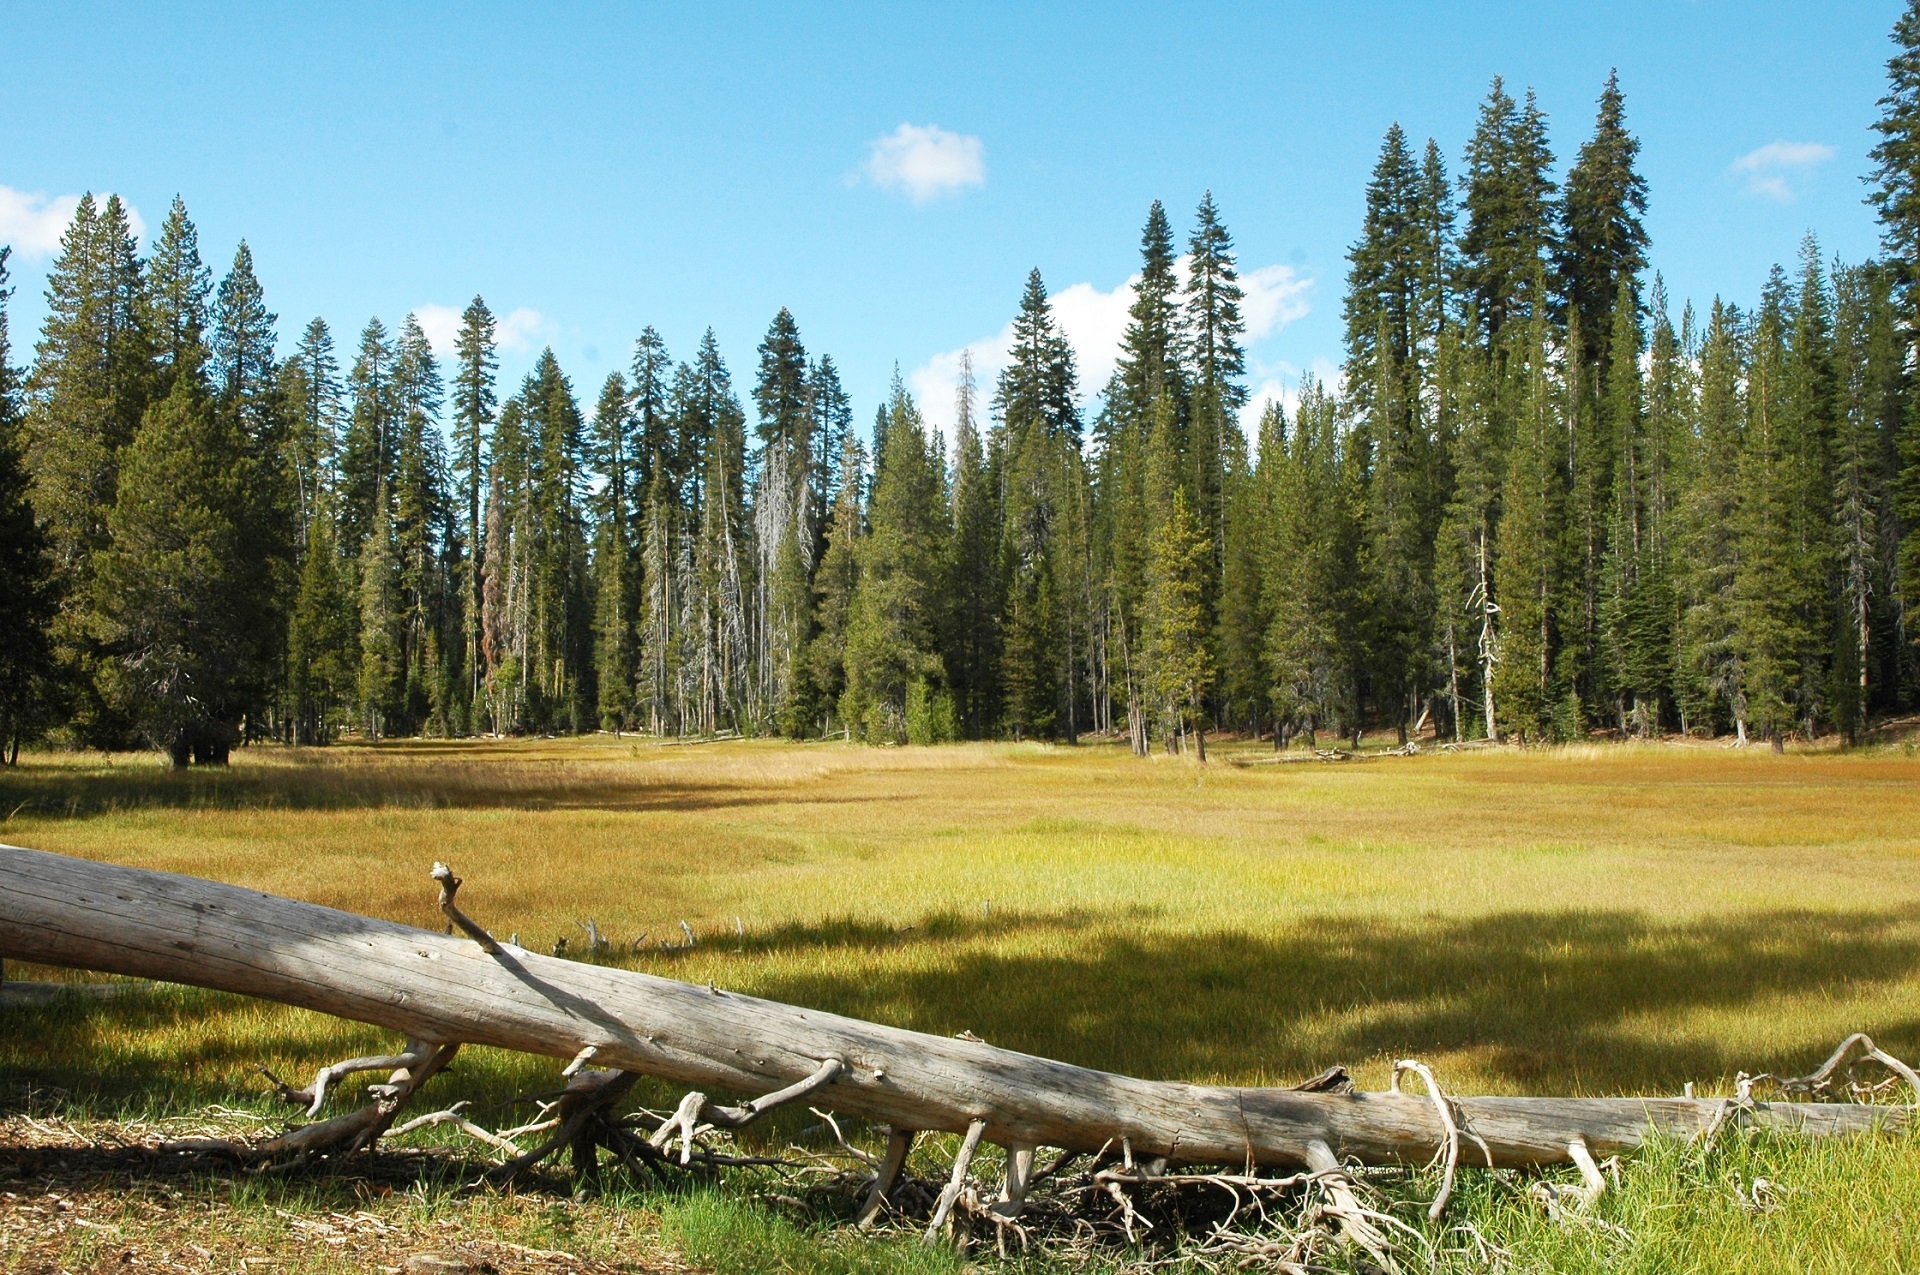
landscape, tree, nature, forest, grass, wilderness, mountain, plant, sky, trail, meadow, lake, scenic, scenery, usa, california, trees, outdoors, clouds, spruce, wetland, woodland, habitat, ecosystem, lassen volcanic national park, natural environment, woody plant, temperate coniferous forest, land plant, summit lake meadow